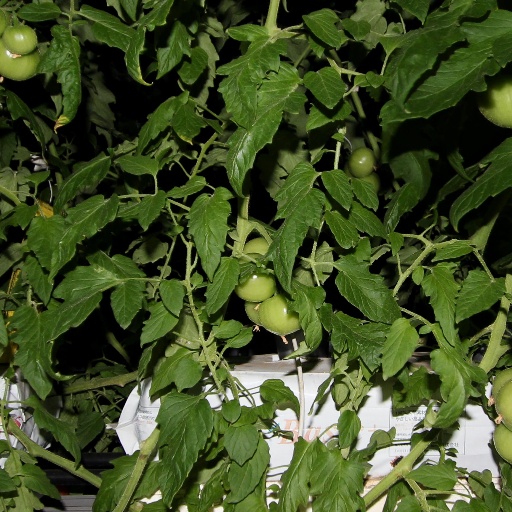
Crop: tomato